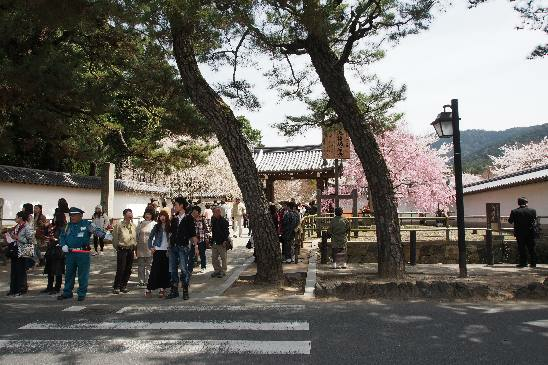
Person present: Yes